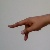
The image shows a hand gesture representing the letter 'P' in Indian Sign Language.